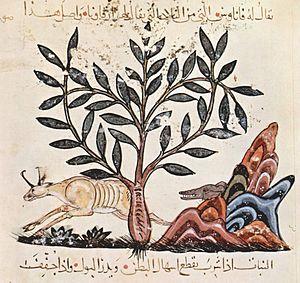
L’art en Égypte et en Syrie entre 1071 et 1250 est commandité par les nombreuses forces en présence à cette époque : Atabeys, Zengides puis Ayyoubides, Francs, Byzantins. L’art sert alors à manifester sa puissance et sa richesse face à ses adversaires politiques, en ces temps particulièrement troublés.